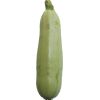
Label: zucchini